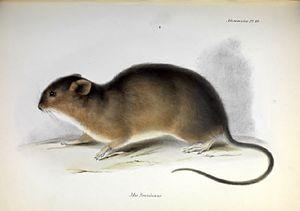
Holochilus est un genre de rongeurs de la famille des Cricétidés.